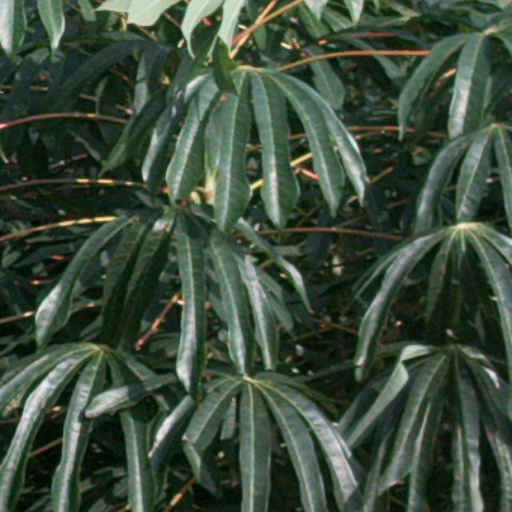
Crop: cassava